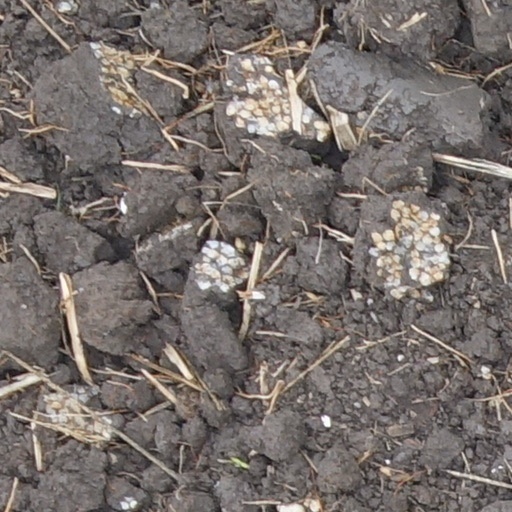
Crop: wheat